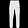
Label: Trouser